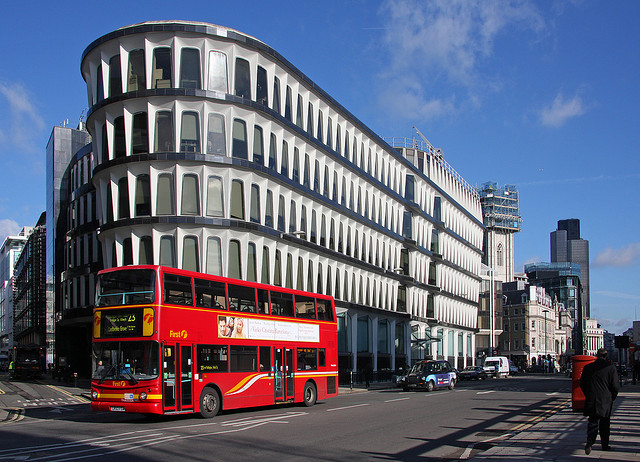
A double-decker bus is on a street outside a building.

A bus passing by a building with many windows.

A two level bus going by a large building

A large red double decker bus driving passed an oddly shaped high rise building.

A double decker bus in front of an unusual building